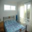
Label: bed